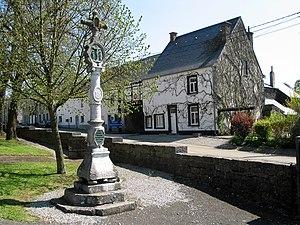
Foy-Notre-Dame (Belgique), le calvaire baroque (1633).
Foy-Notre-Dame est un village belge situé à six kilomètres à l'est de la ville de Dinant, dont il fait administrativement partie, dans la province de Namur en Région wallonne. Son église est un sanctuaire marial. C'était une commune à part entière avant la fusion des communes de 1977.
Cette page regroupe l'ensemble du patrimoine immobilier classé de la ville belge de Dinant.